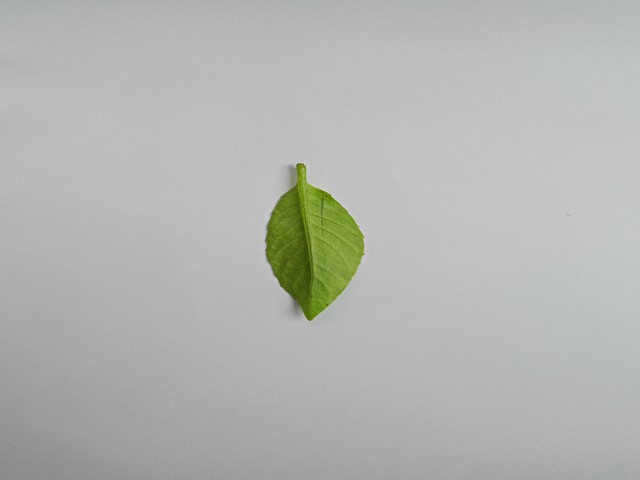
Plant: gainura